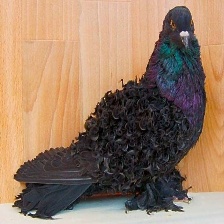
Species: FRILL BACK PIGEON
Scientific name: COLUMBA LIVIA DOMESTICA